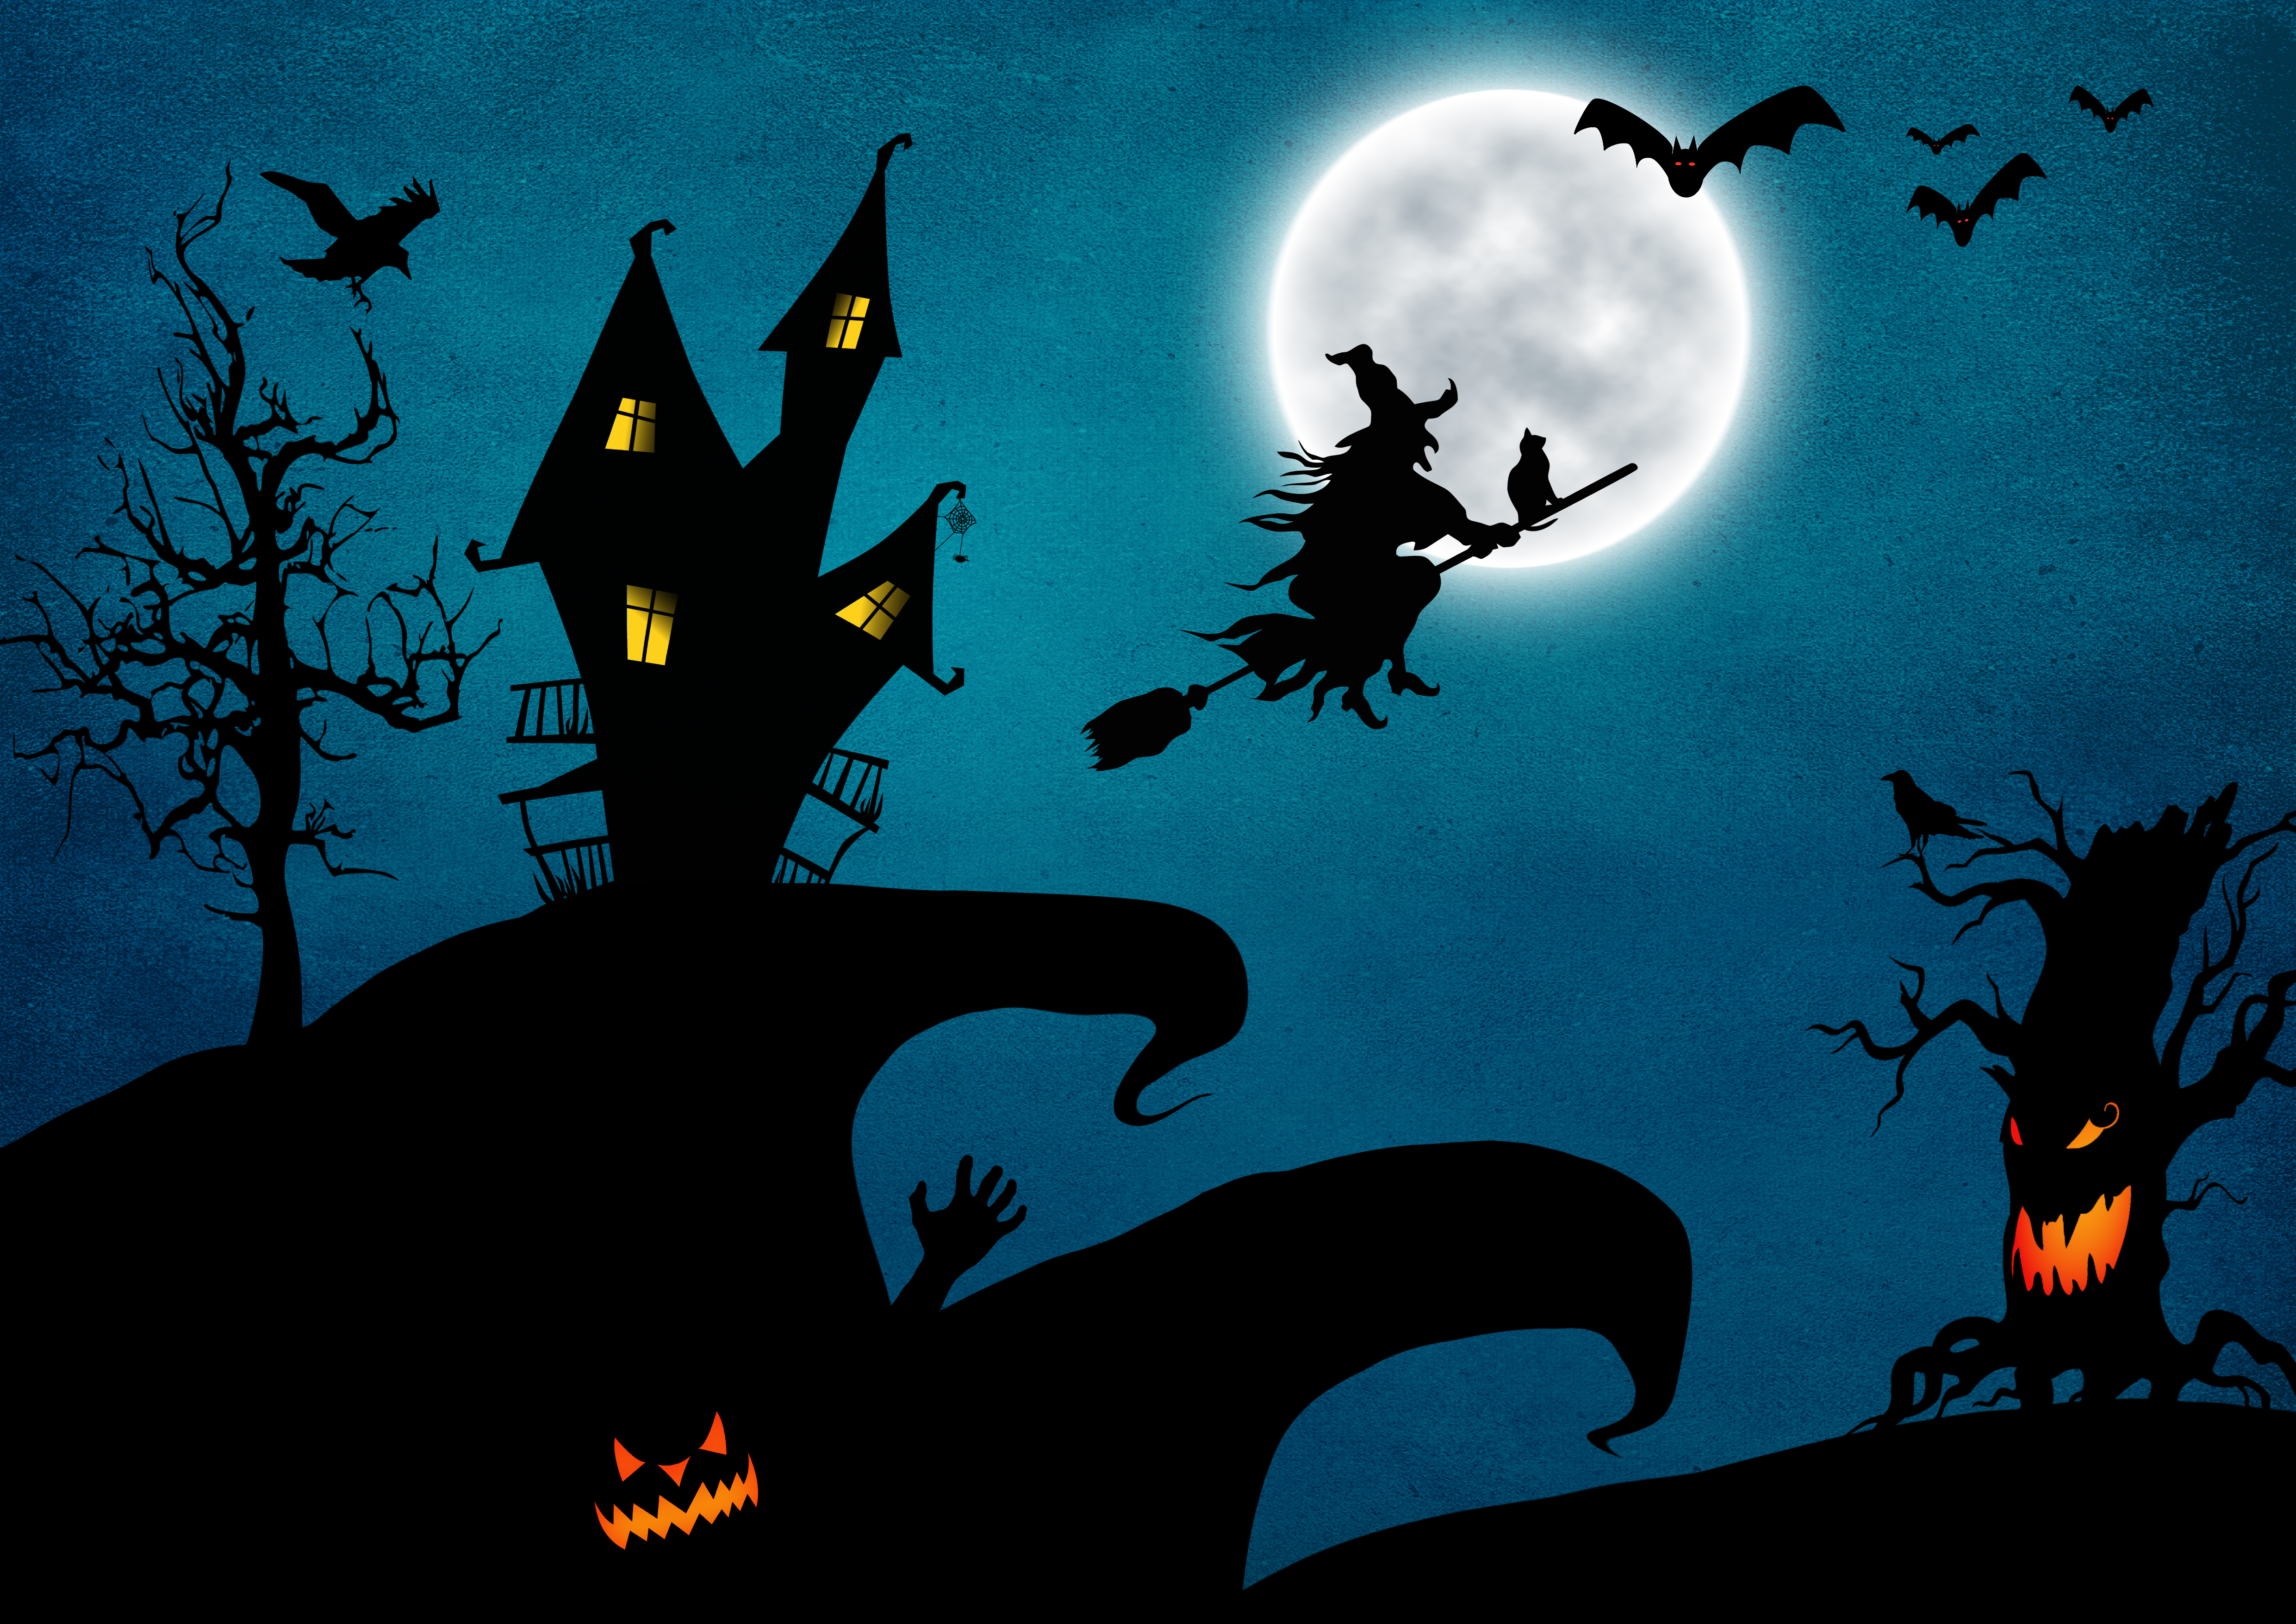
halloween, witch, moon, cat, bats, raven, trees, witch house, silhouettes, blue, black, shine, creepy, mystic, gothic, background, scene, greeting card, darkness, fantasy, magic, night, moonlight, scary, sky, illustration, computer wallpaper, fictional character, organism, graphic design, mythical creature, art, graphics, marine biology